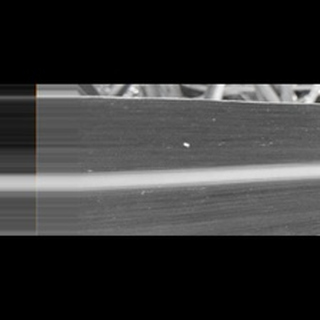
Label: healthy_sugarcane